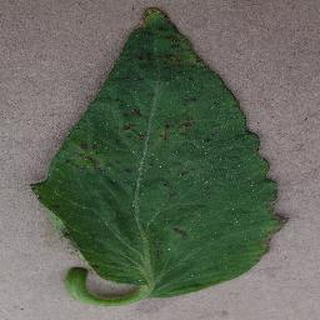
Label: tomato_bacterial_spot